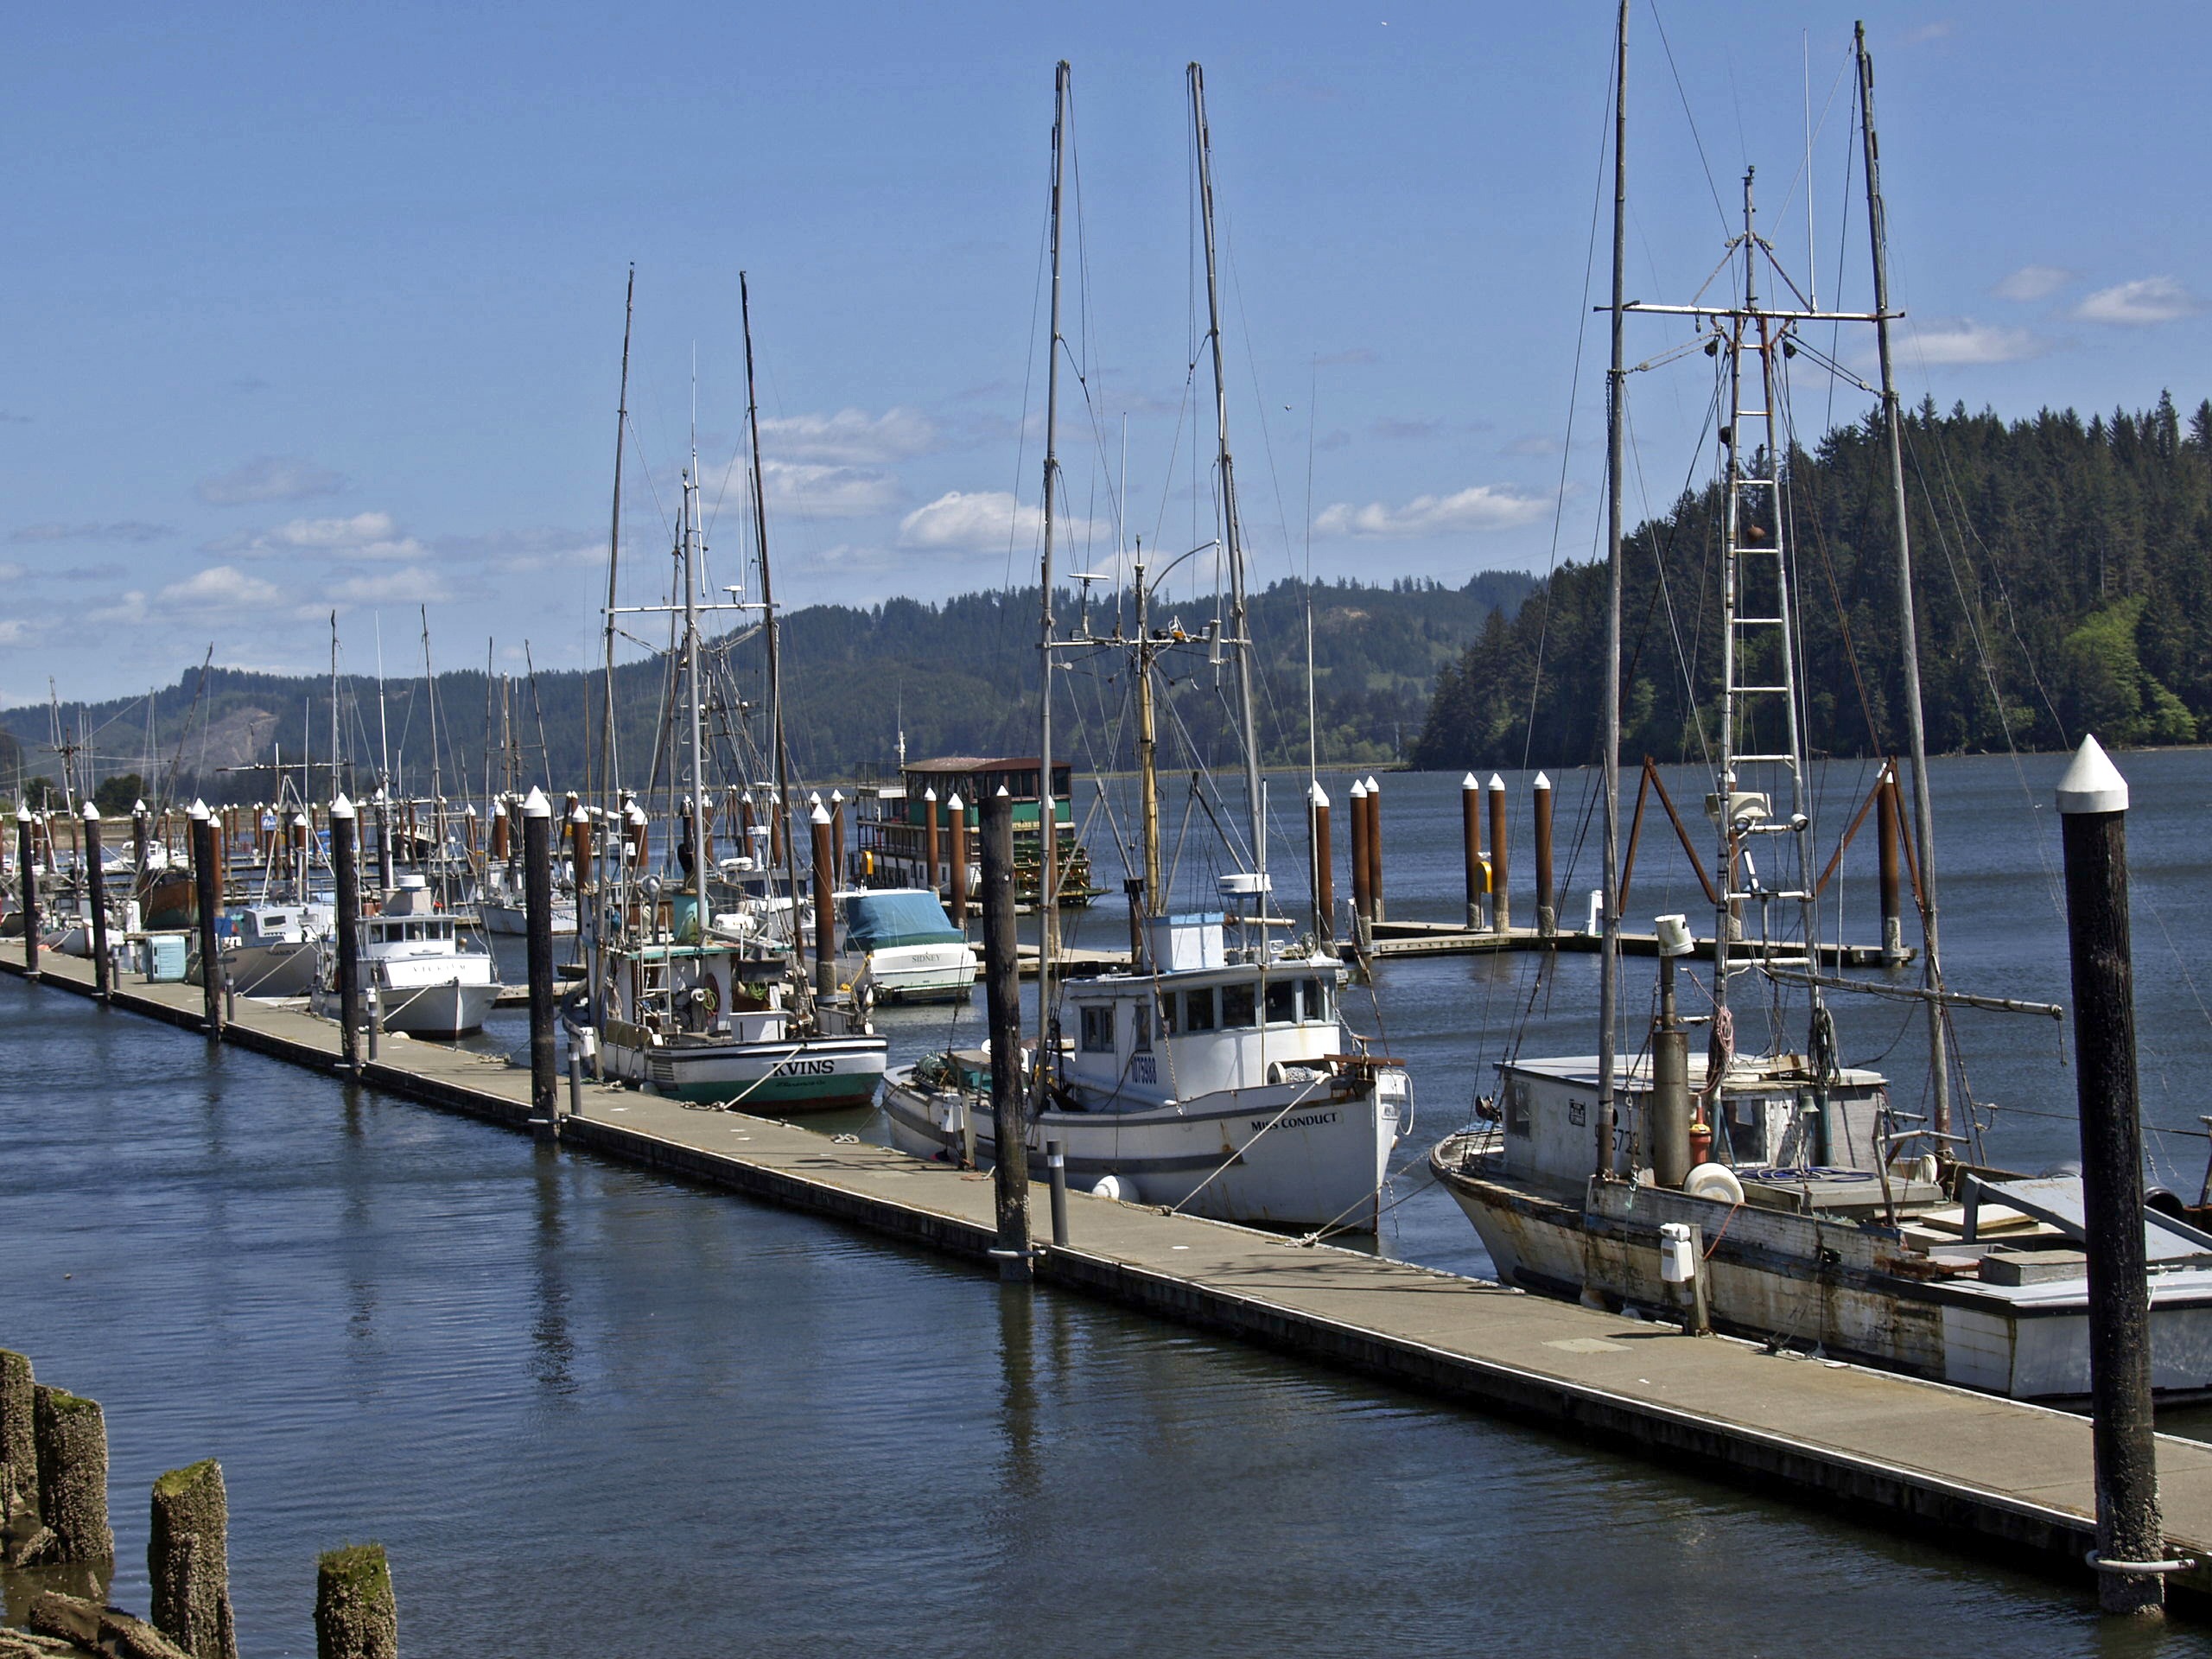
sea, water, dock, boat, pier, vehicle, fishing, mast, sailing, scenery, usa, harbor, marina, boats, channel, florence, maritime, oregon, sailing ship